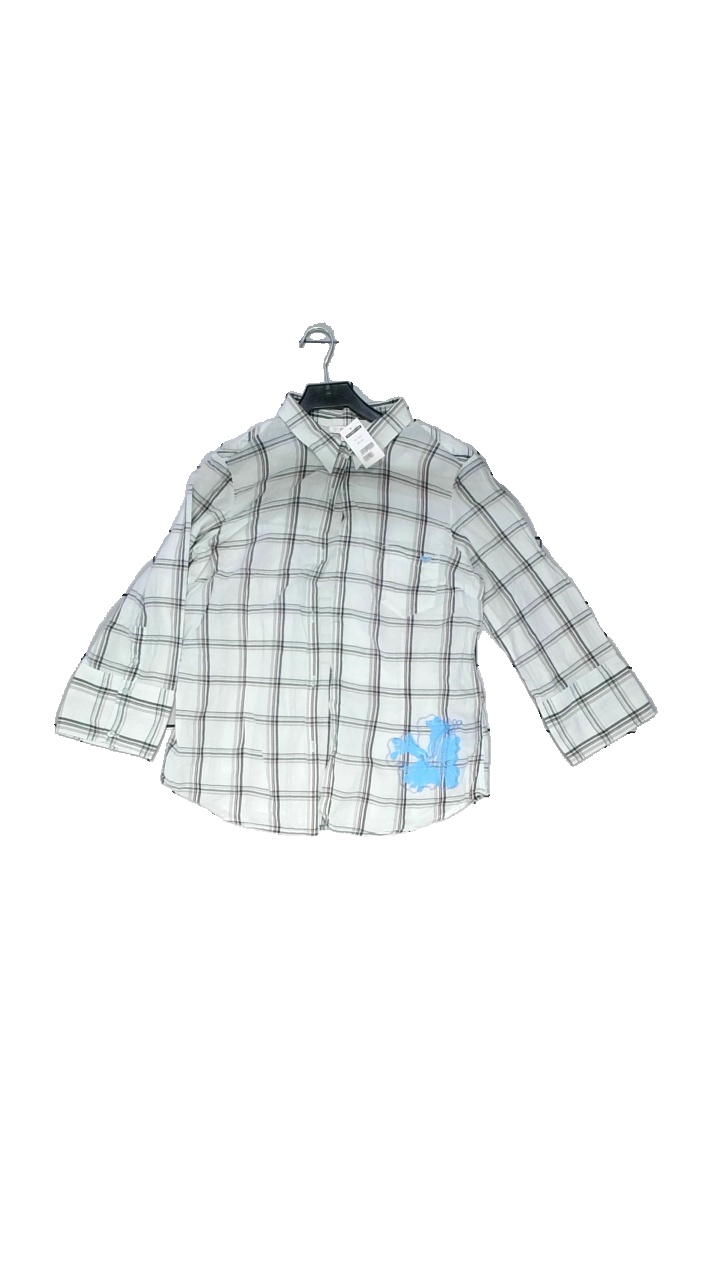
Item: Blouse (Ladies)
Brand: Roxy
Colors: Multicolor, Turquoise, Black, Red
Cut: Regular
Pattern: Geometric print
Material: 100% cotton
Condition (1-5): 4
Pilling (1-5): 4
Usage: Reuse
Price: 50-100